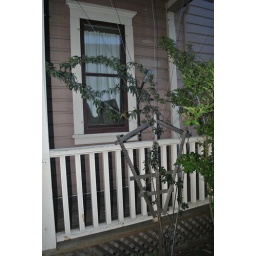
my passion flower survived the winter and is growing well on its trellis by the side of the house with the driveway.